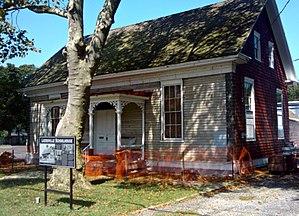
Linwood est une ville de l'État américain du New Jersey, située dans le comté d'Atlantic.